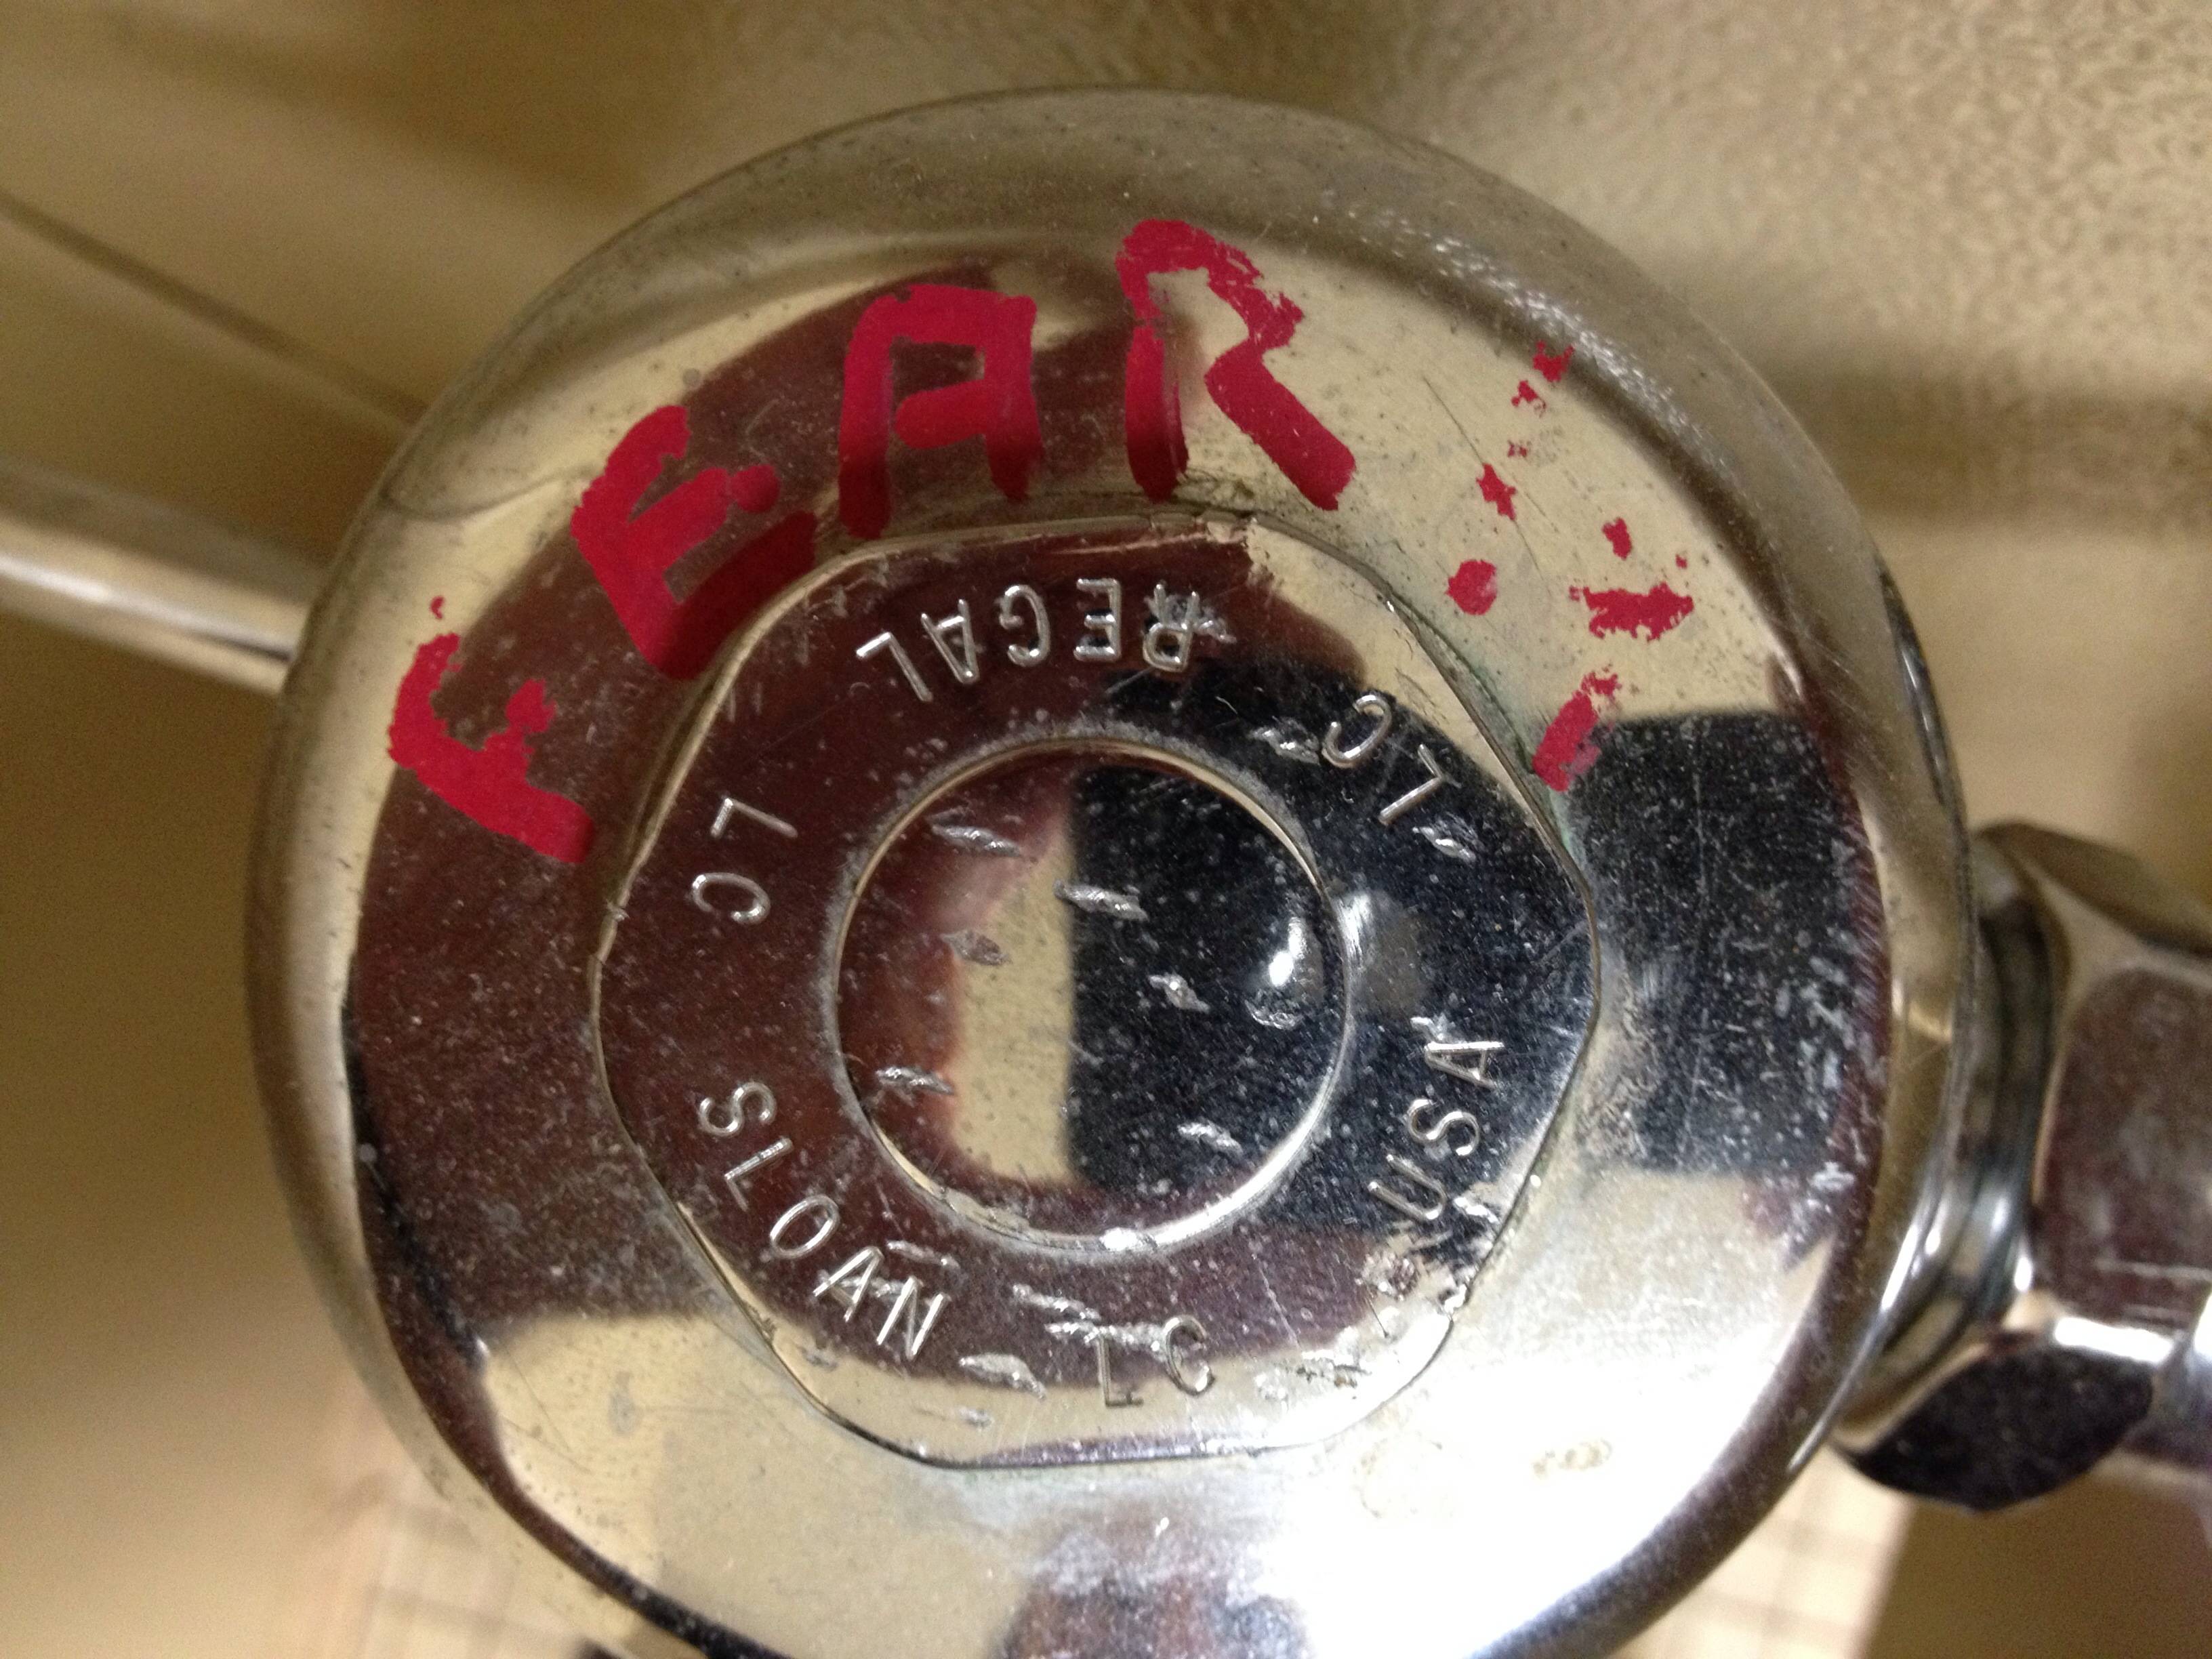
wheel, spoke, gauge, steering wheel, rim